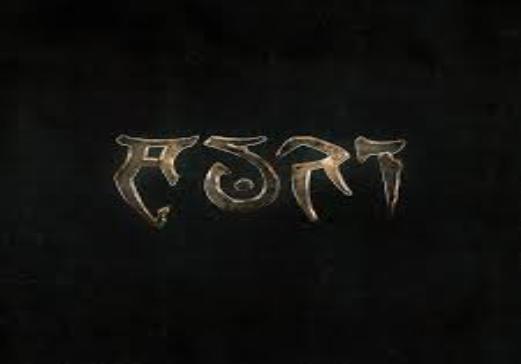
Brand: Auri
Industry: Others